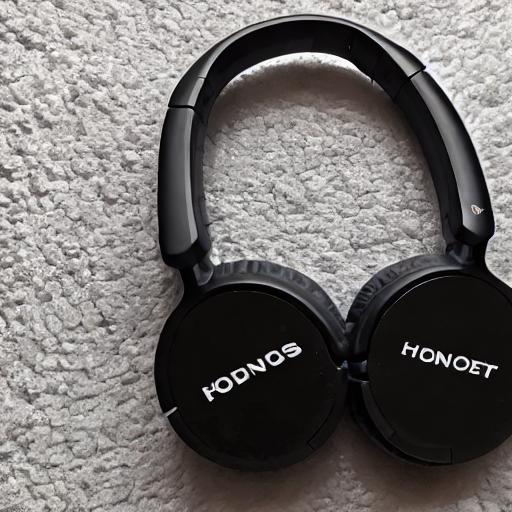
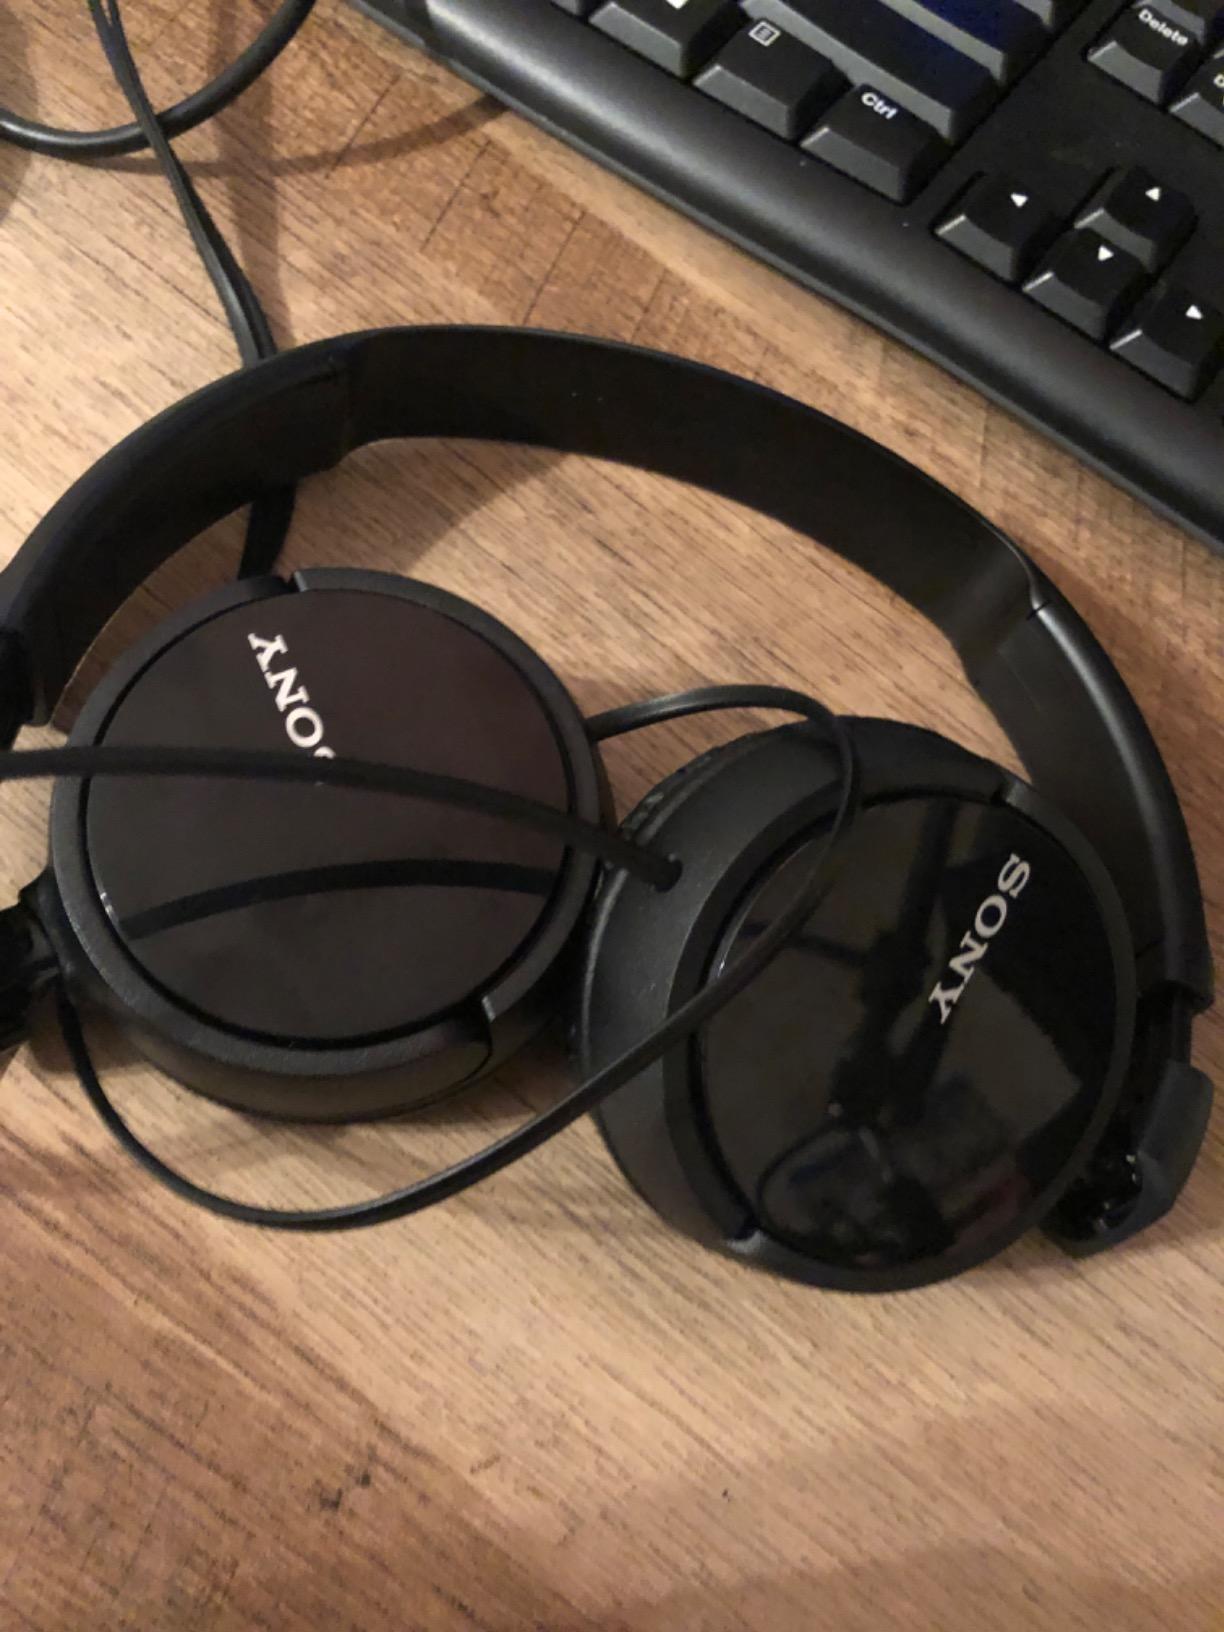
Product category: headphones
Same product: no